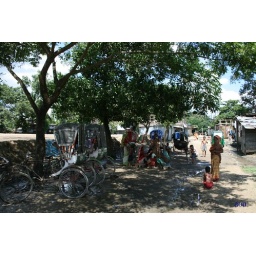
A group of women sitting under the shade of trees and grooming each others hair Sylhet Bangladesh